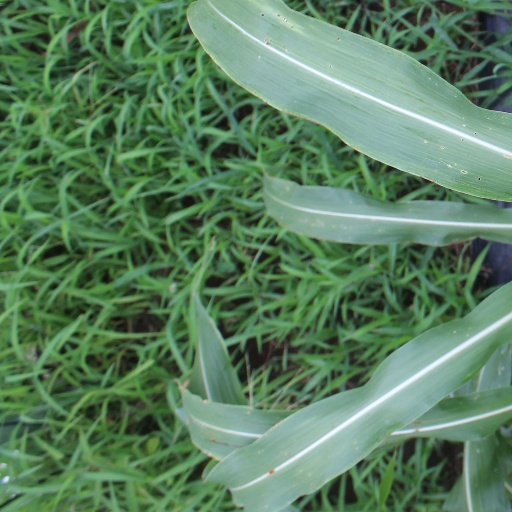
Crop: sorghum